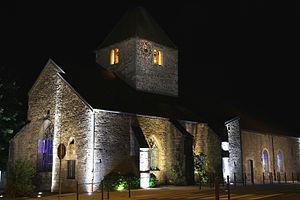
Eglise romane de Nogent-le-bas This building is inscrit au titre des Monuments Historiques. It is indexed in the Base Mérimée, a database of architectural heritage maintained by the French Ministry of Culture,
Cet article recense les monuments historiques de la Haute-Marne, en France.